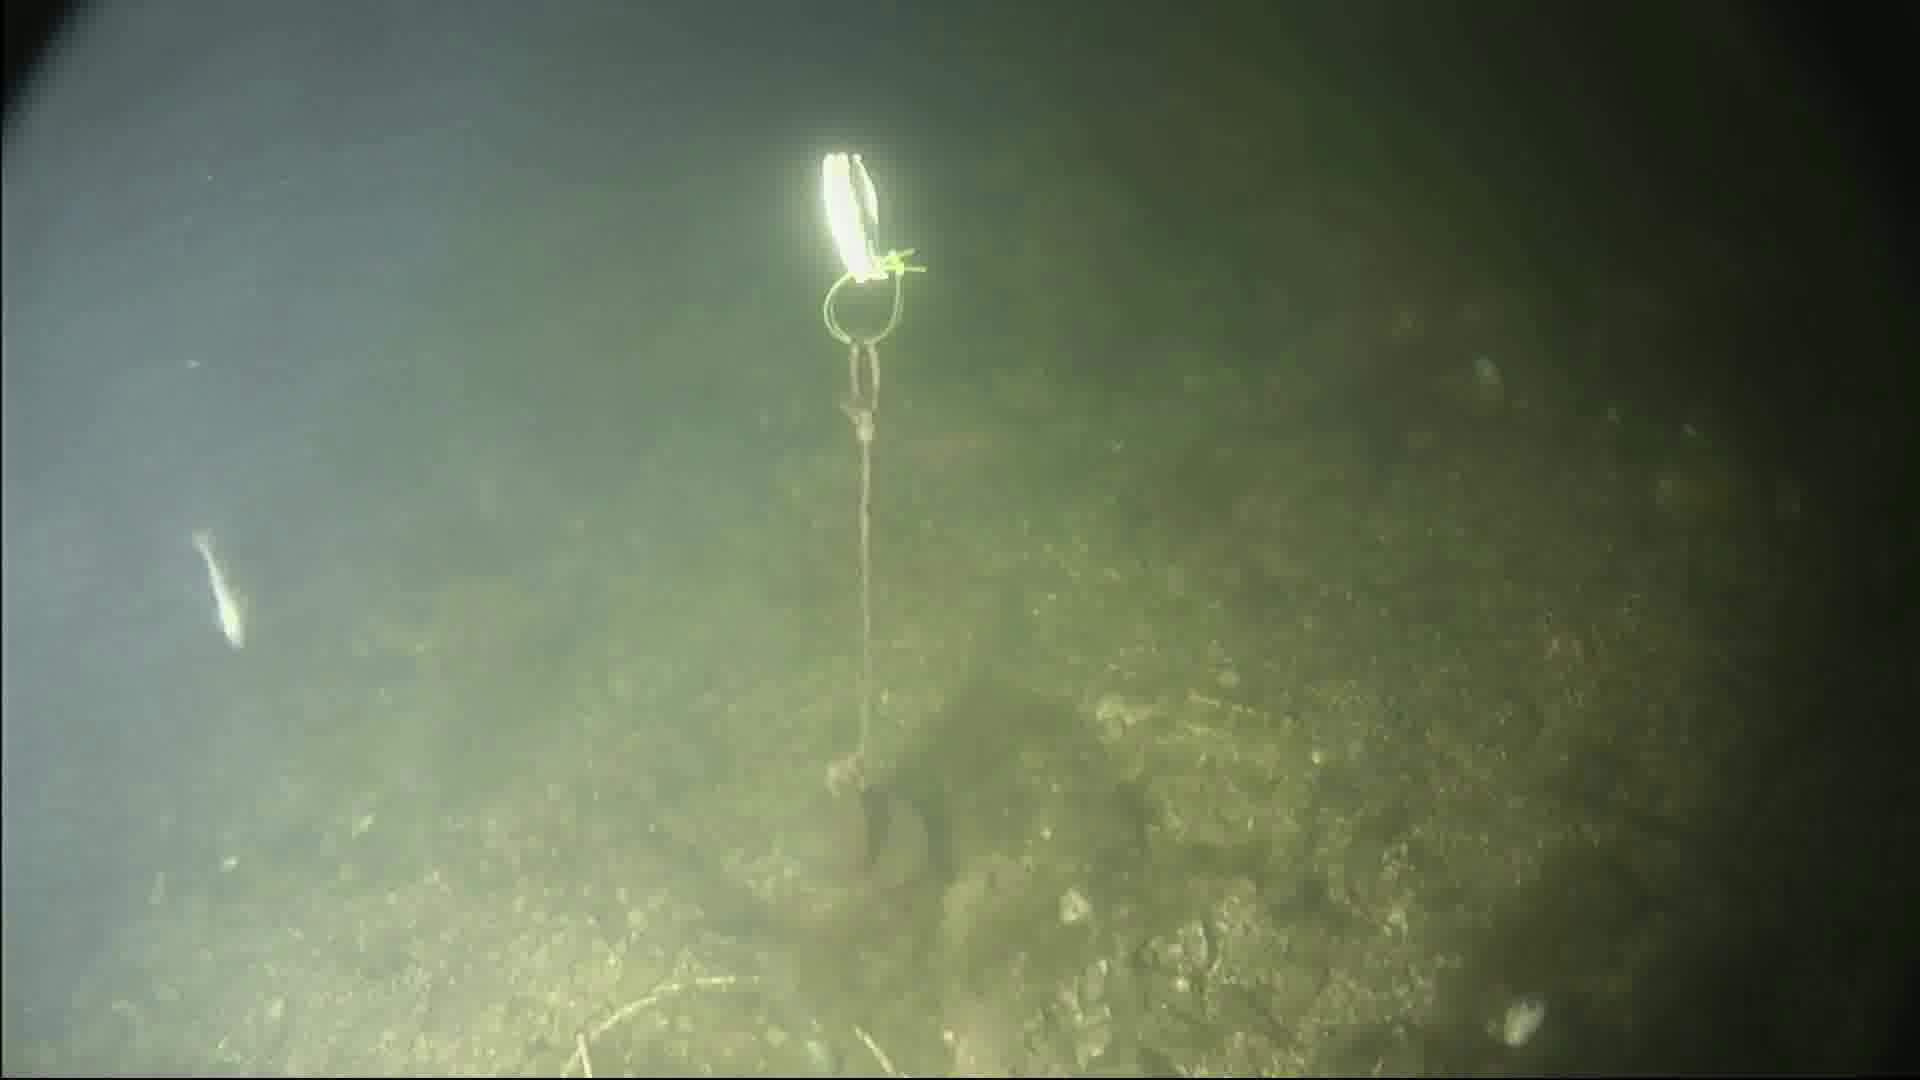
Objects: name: small_fish